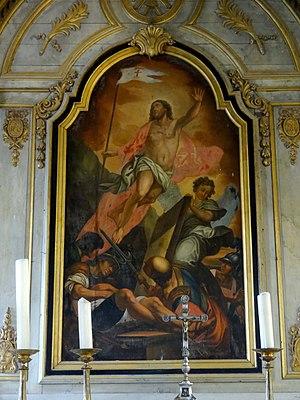
Tableau de retable - La Résurrection, par J.-B. Duchesne, Gisors, XVIIIe siècle.
L'église Saint-Germain-d'Auxerre est une église catholique paroissiale située à Boury-en-Vexin, dans le département de l'Oise, en France. Fondée au début du XIIᵉ siècle par le seigneur local, elle se présente comme un édifice composite, mais d'un plan rectangulaire assez simple et d'un unique niveau d'élévation, de six travées de long et de trois travées de large. Les deux travées de chœur du début du XIIᵉ siècle constituent la partie la plus ancienne. Légèrement plus récents sont la croisée du transept, en même temps base du clocher, et le croisillon sud, du second quart du XIIᵉ siècle. Ces quatre travées sont de style gothique, mais les fenêtres ont été refaites à la période flamboyante, et les voûtes du chœur ont été reprises en sous-œuvre à la Renaissance. Du fait de deux importantes campagnes de reconstruction au second quart et à la fin du XVIᵉ siècle, l'architecture flamboyante et Renaissance règne sur les autres parties de l'église et les deux élévations extérieures visibles depuis la voie publique, à l'exception du bas-côté nord de la nef, qui ne date que de la fin de l'Ancien Régime, et est voûté de curieuse manière par des voûtes en berceau perpendiculaires à l'axe.